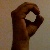
The image shows a hand gesture representing the letter 'O' in Indian Sign Language.